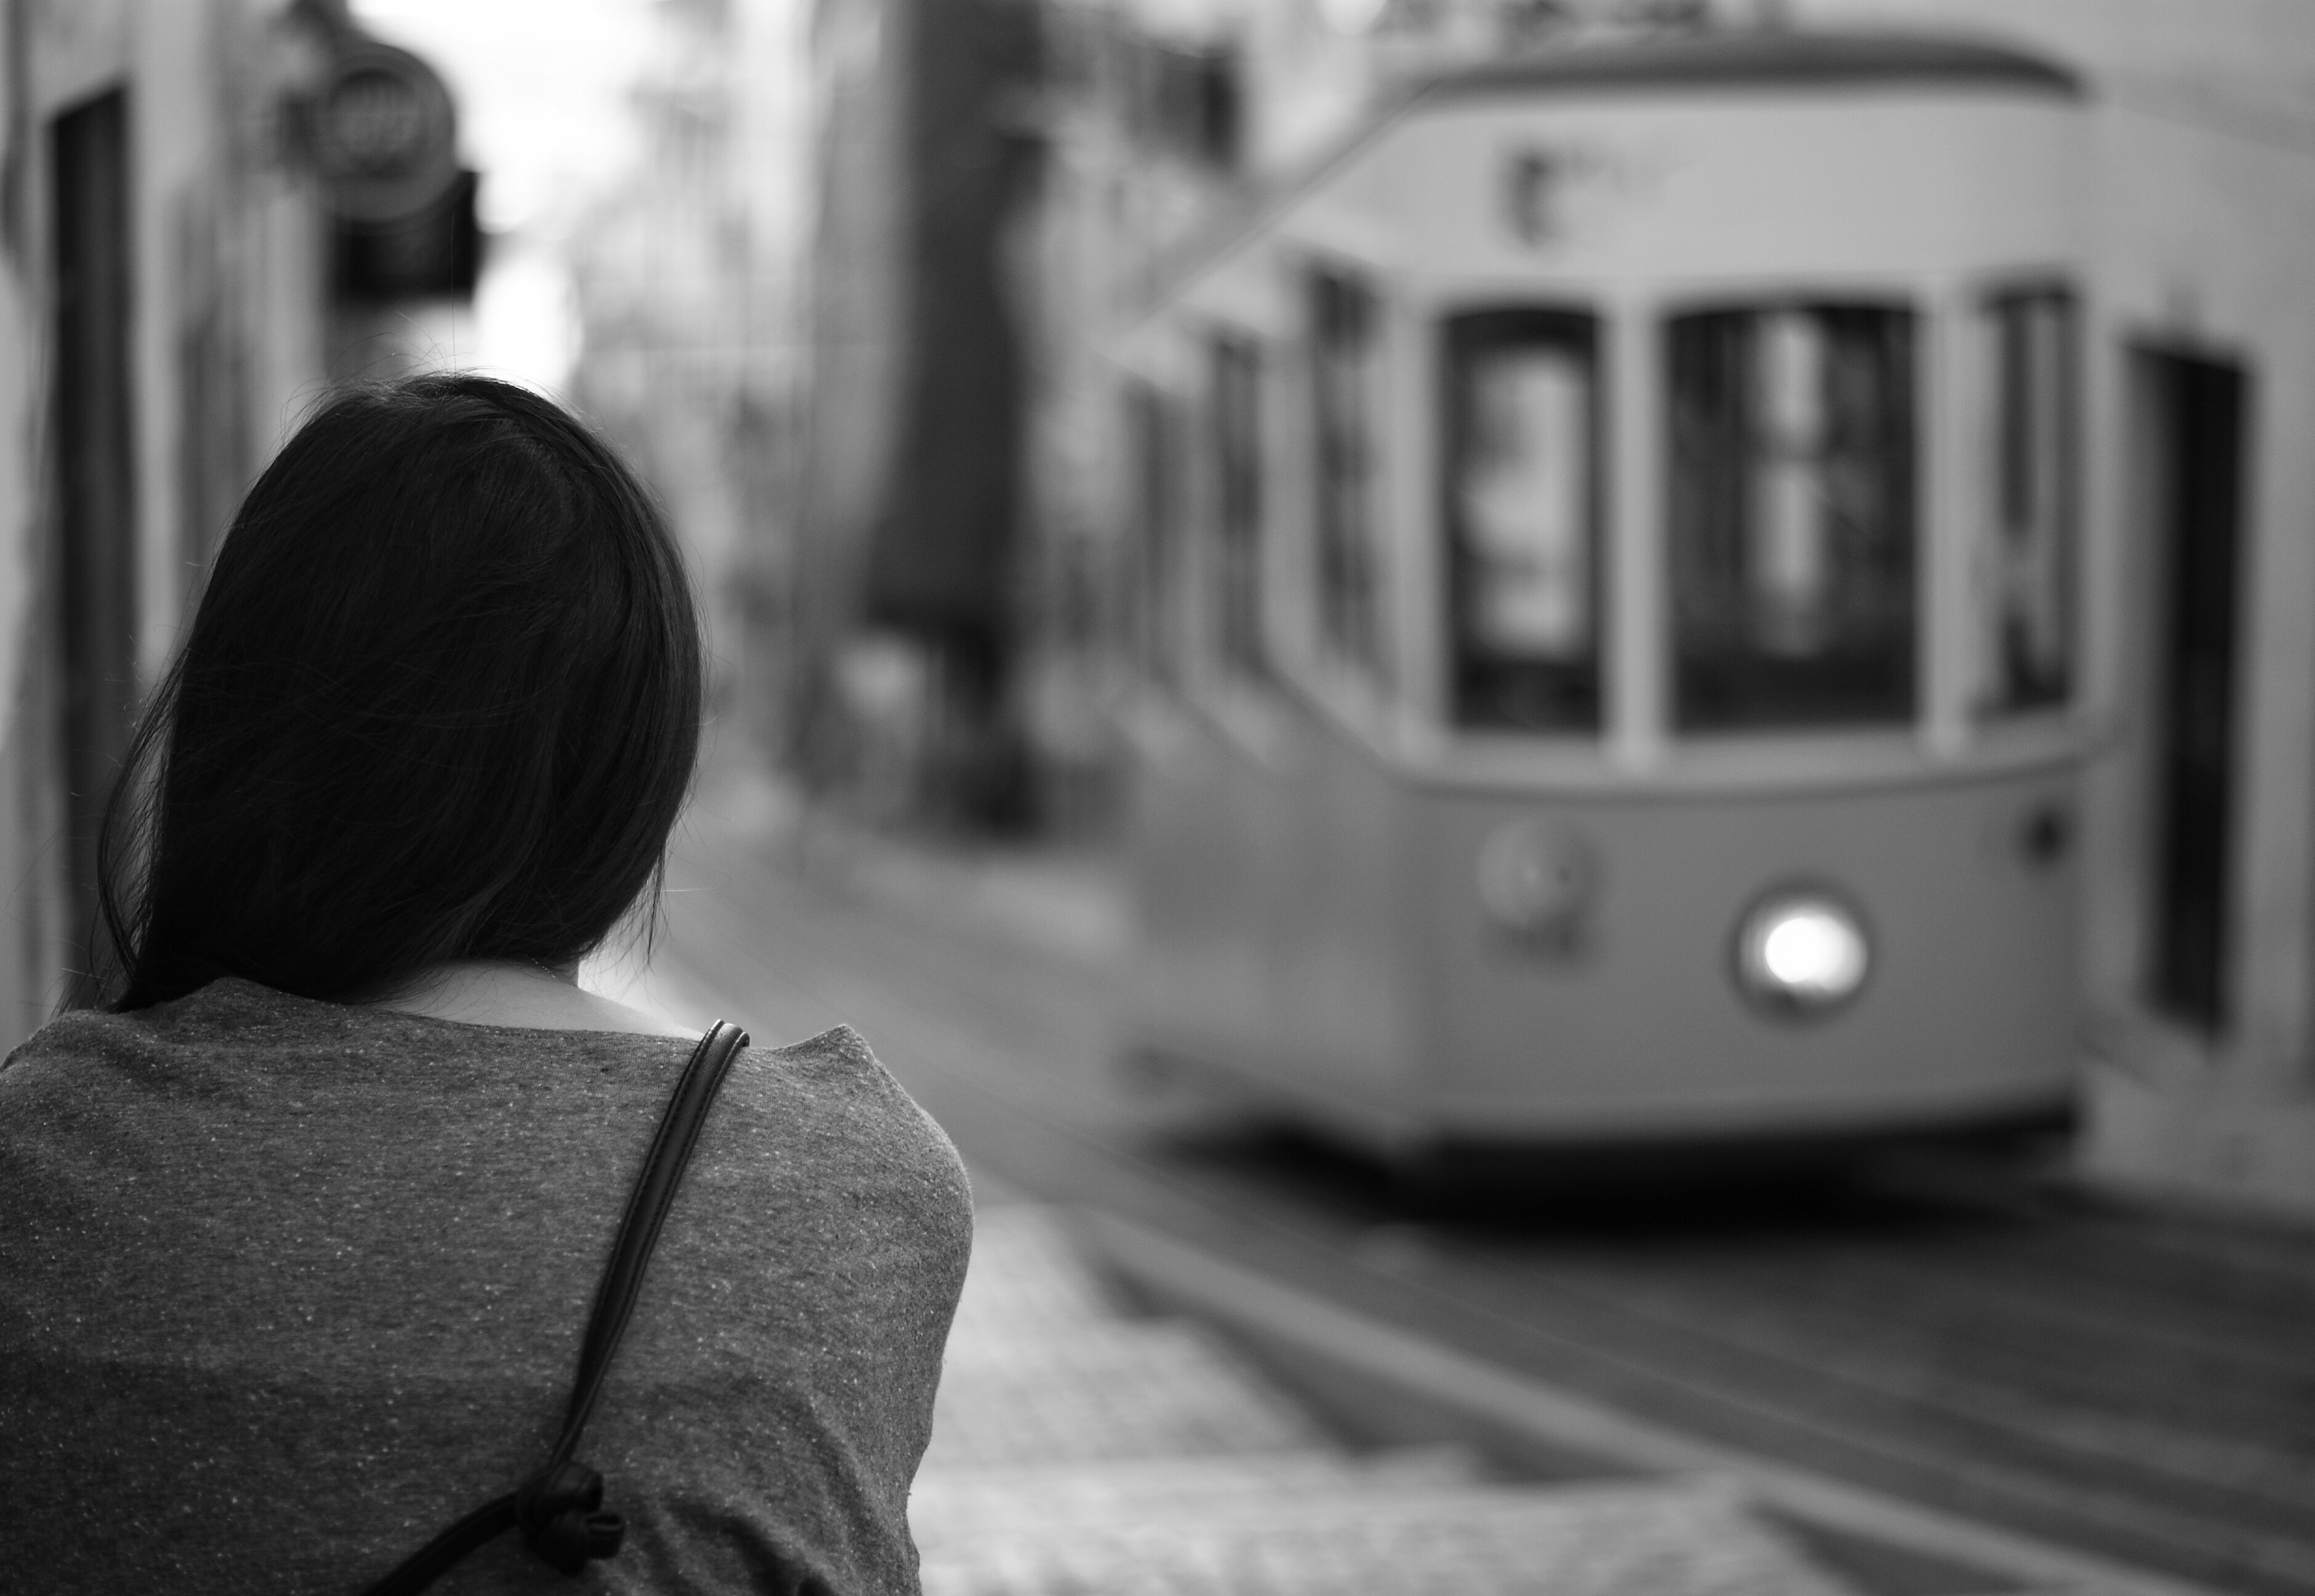
black and white, people, white, street, camera, photography, urban, social, lens, color, black, monochrome, reflex camera, streetphotography, bw, blackandwhite, streets, digital camera, 50mm, moments, public, photograph, snapshot, prime, sony, pretoebranco, rua, streetphoto, image, shape, lisboa, lisbon, moment, unposed, souls, pretobranco, sp, dslra200, pb, inpublic, fotografiaderua, streetmoments, lavinha, sal50f18, monochrome photography, digital slr, single lens reflex camera